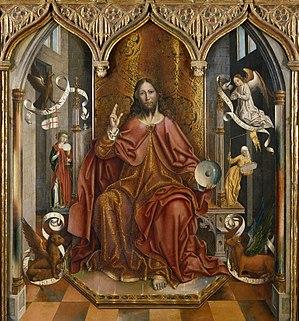
Fernando Gallego est un peintre espagnol, considéré comme un des représentants du style hispano-flamand en Castille.
Ecclesia et Synagoga est une double allégorie fréquente dans l'art chrétien du Moyen Âge. Deux femmes sont représentées, l'une et l'autre jeunes et belles. Ecclesia symbolise le christianisme, et Synagoga le judaïsme, mais plus précisément son « aveuglement », puisque, selon le point de vue chrétien, le peuple juif n'a pas su reconnaître la divinité de Jésus-Christ. L'Église catholique apparaît sous les traits d'une figure royale : la tête droite, coiffée d'une couronne, elle tient dans sa main un sceptre ou une hampe crucifère. À l'inverse, la Synagogue est tête nue, les cheveux défaits, les yeux couverts d'un bandeau ; elle tient une lance brisée et parfois sa main gauche laisse échapper les Tables de la Loi ou les rouleaux de la Torah.
Salvator Mundi est le nom donné aux représentations du Christ portant un orbe dans sa main gauche tout en utilisant sa main droite pour bénir. La composition souligne la portée eschatologique de la domination terrestre du Christ.